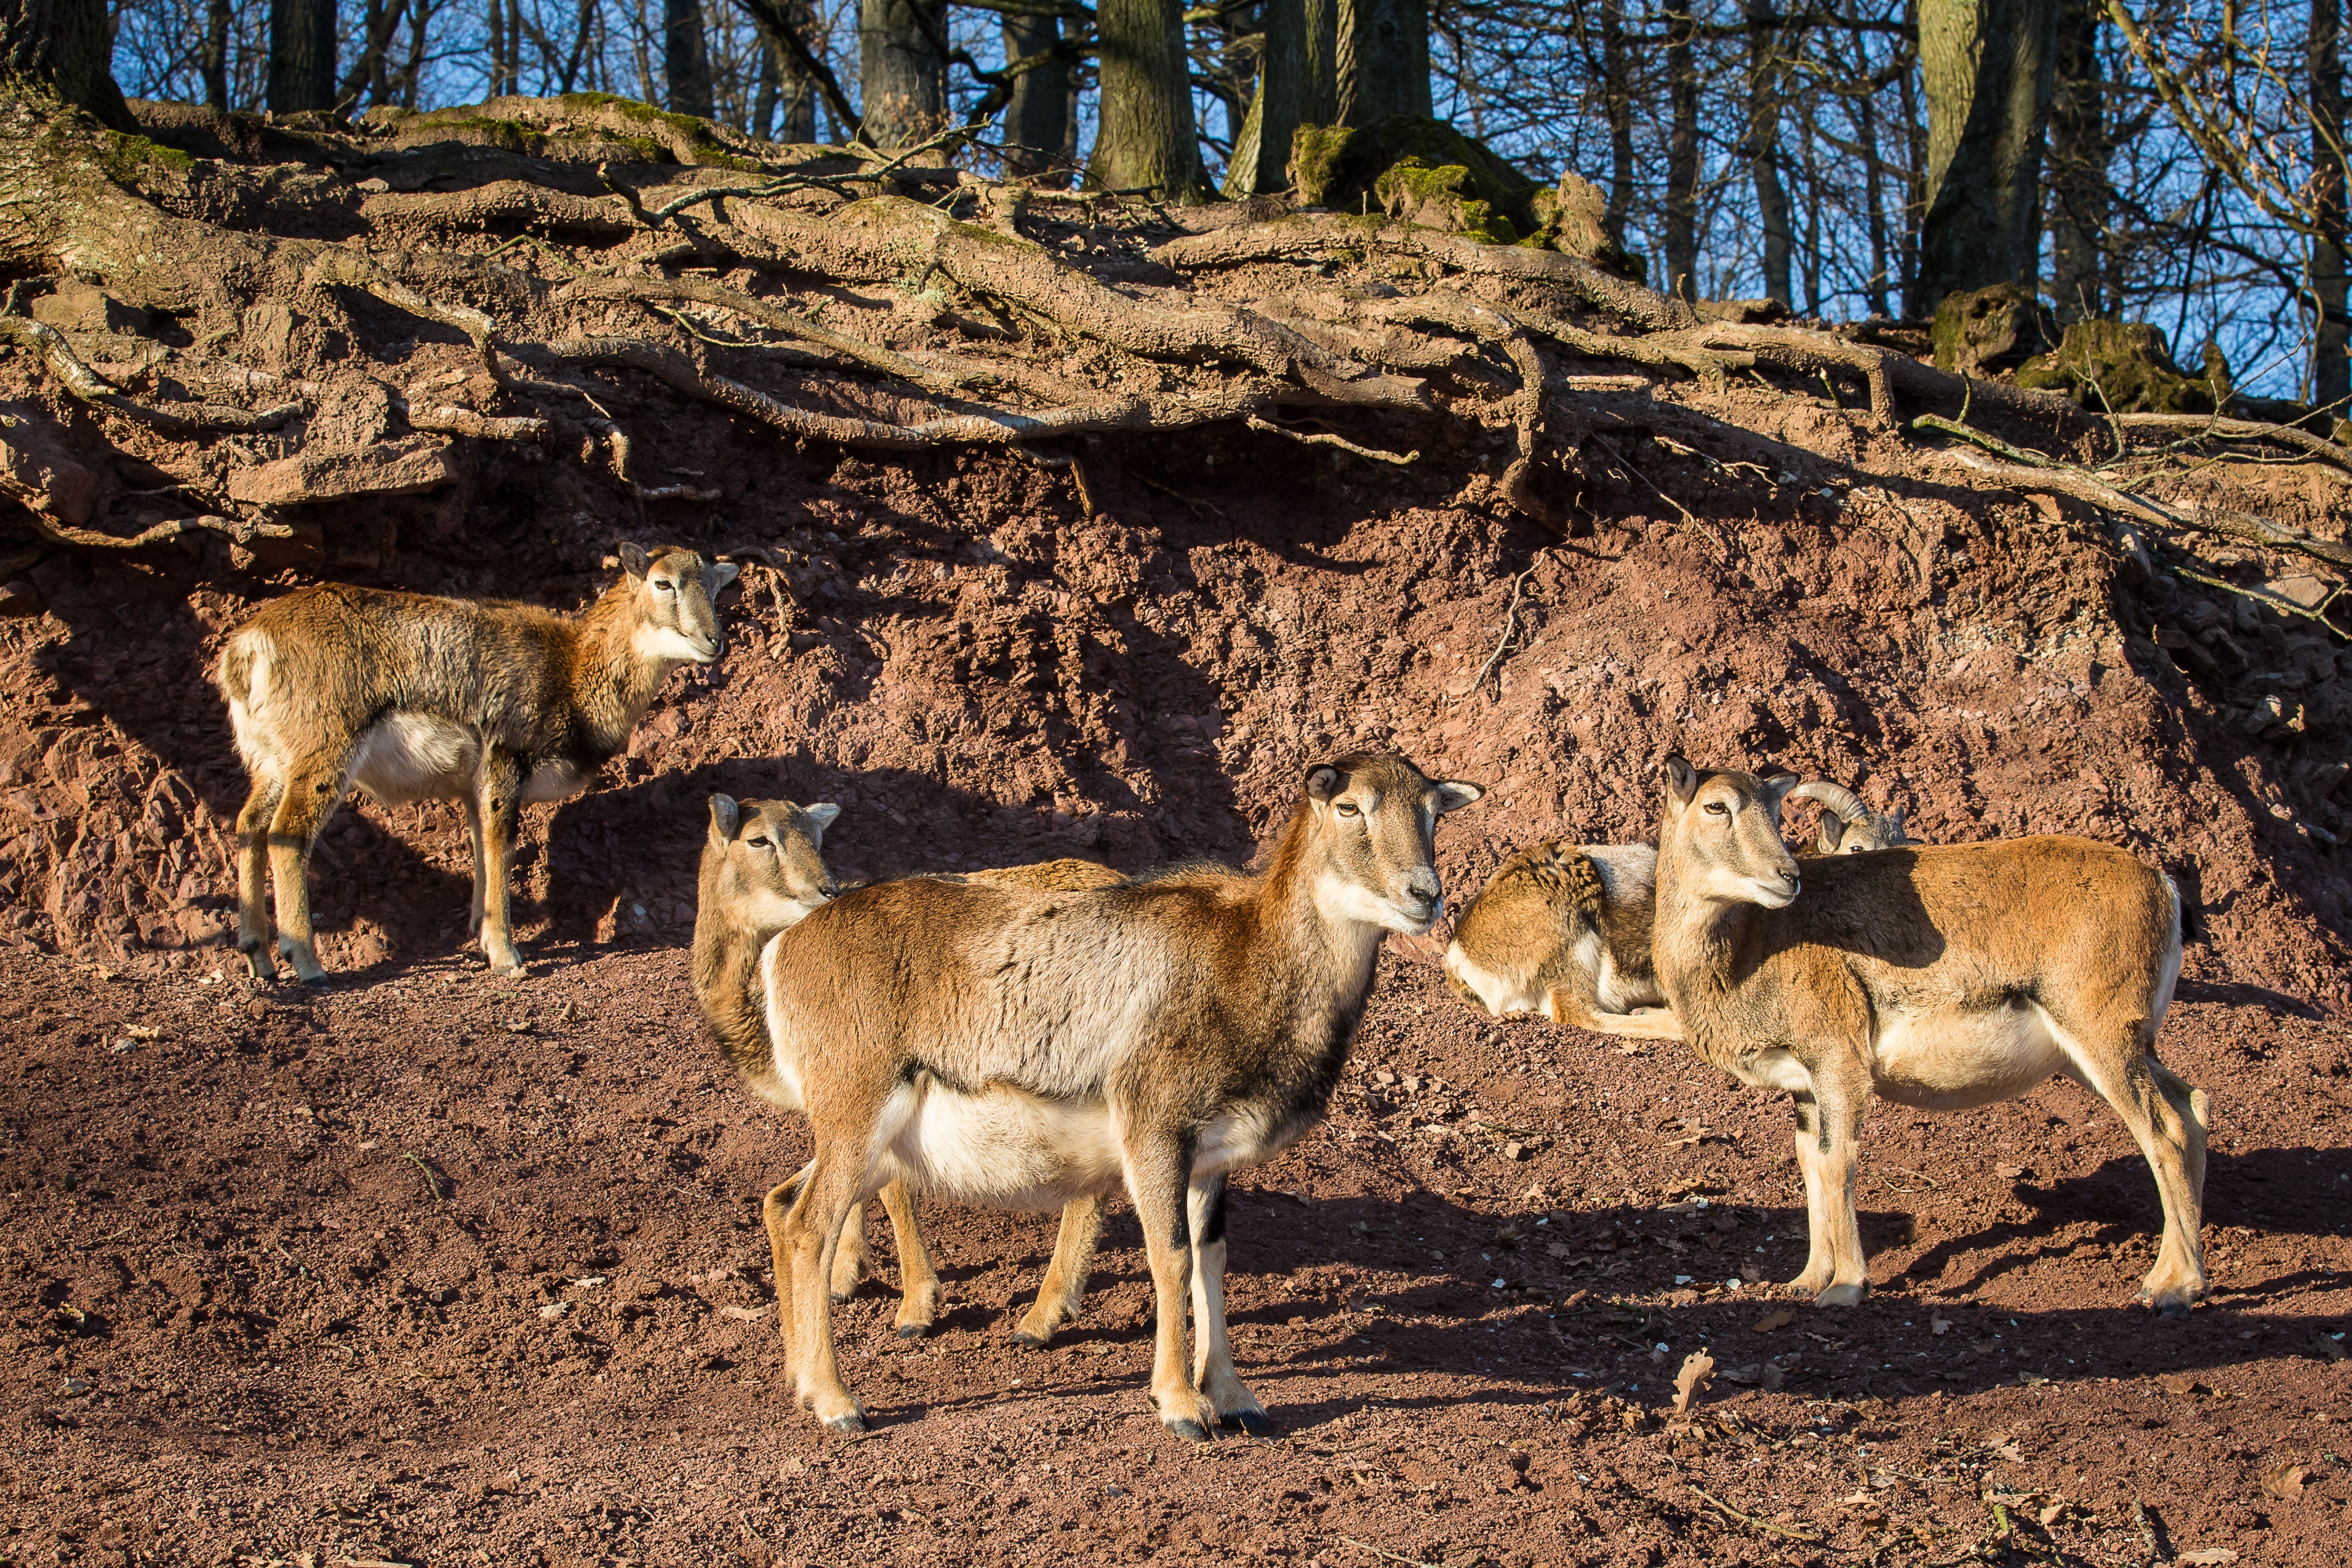
wilderness, wildlife, deer, herd, sheep, mammal, fauna, vertebrate, wild sheep, mouflon, winter fur